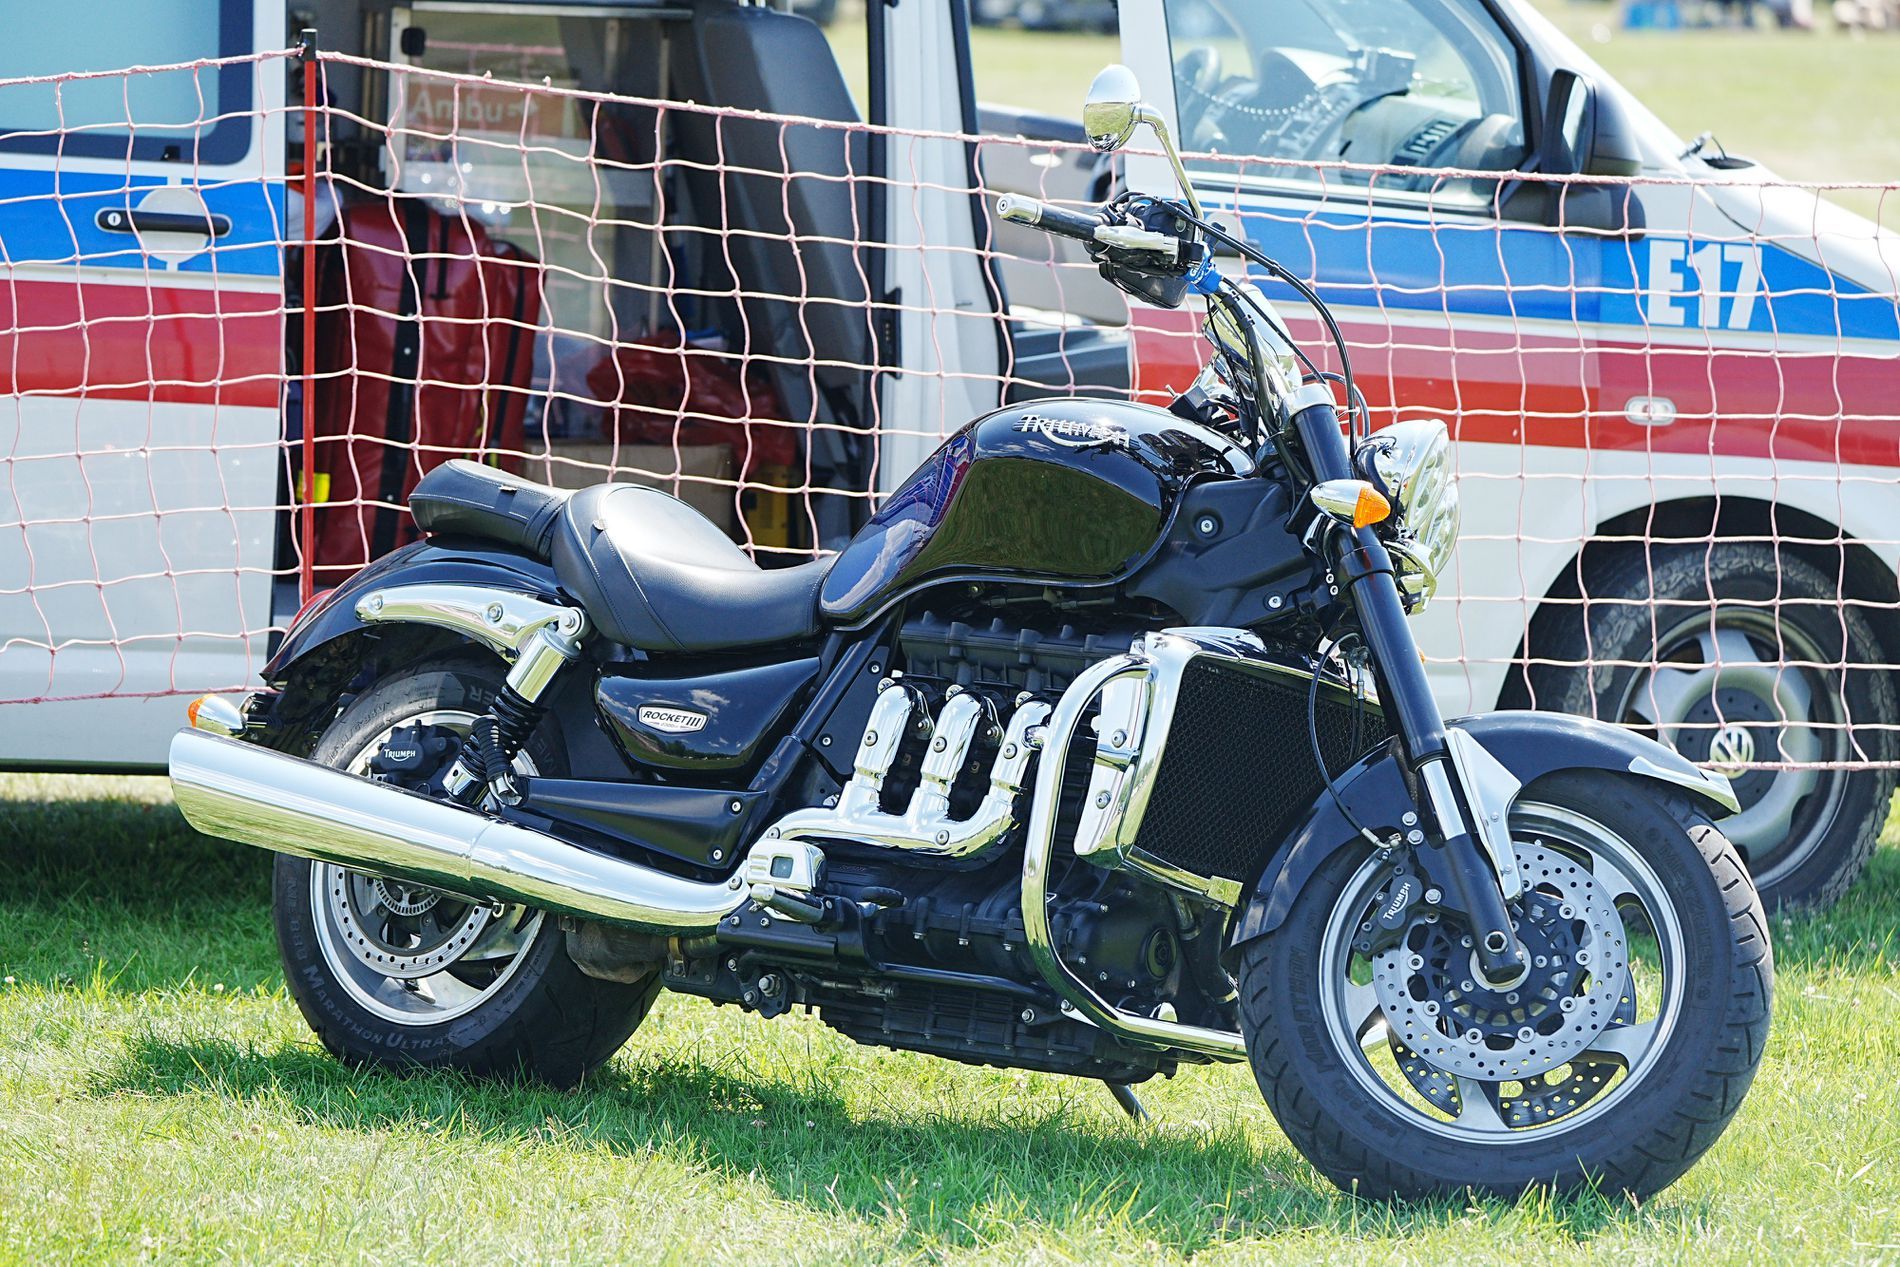
Elegant black motorcycle
A large black motorcycle stands on green grass in front of a white soccer net stretching vertically, and behind it is a white and blue ambulance.
A large black motorcycle is standing on green grass in front of a vertical white soccer net, and behind it is a white, blue, and red ambulance, suggesting sporting activity. A mid-range shot taken from a low angle, highlighting the details of the motorcycle standing firmly on the grass. The lighting is natural and well distributed, enhancing the contrast between the motorcycle and the net.
Labels: Machine, Spoke, Motor, Alloy Wheel, Car, Car Wheel, Tire, Transportation, Vehicle, Wheel, Motorcycle, Engine, Helmet, Grass, ambulance, Football network
Camera: SONY ILCE-7M4
Lens: FE 100-400mm F4.5-5.6 GM OSS
Aperture: F5.6
Exposure: 1/1000 sec
ISO: 640
Focal length: 171.0 mm